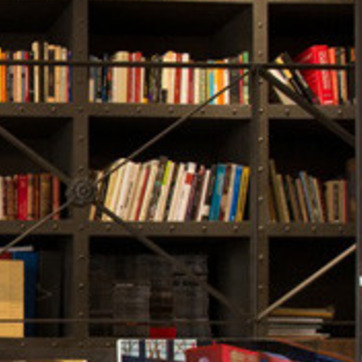
Material: paper